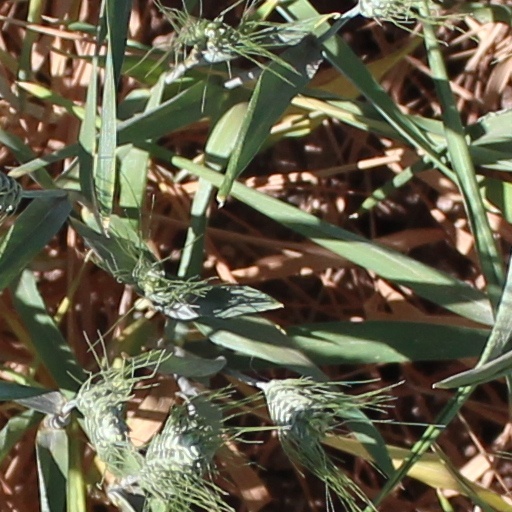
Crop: wheat